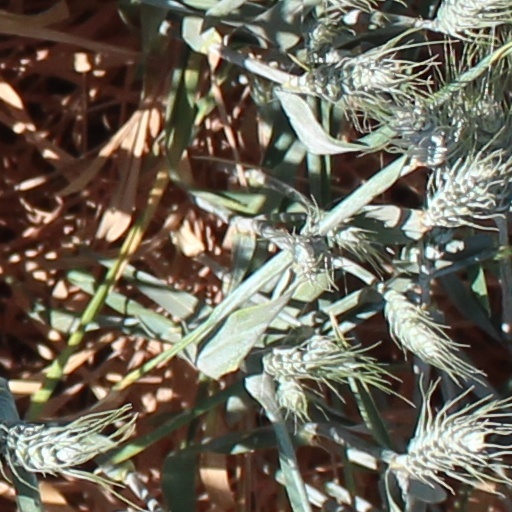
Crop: wheat